The Needles

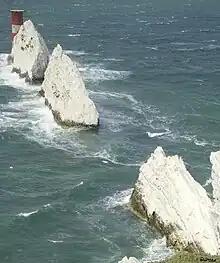
The Needles from the cliffs inshore at The Needles Battery showing the Needles Lighthouse

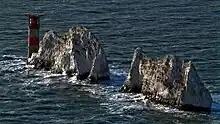
Close-up of the needles

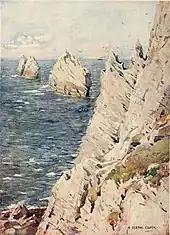
The Needles – From the Beautiful Britain series, The Isle of Wight, by G. E. Mitton

The Needles are a row of three stacks of chalk that rise about out of the sea off the western extremity of the Isle of Wight in the English Channel, United Kingdom, close to Alum Bay and Scratchell's Bay, and part of Totland, the westernmost civil parish of the Isle of Wight. The Needles Lighthouse stands at the outer, western end of the formation. Built in 1859, it has been automated since 1994. The waters and adjoining seabed form part of the Needles Marine Conservation Zone and the Needles along with the shore and heath above are part of the Headon Warren and West High Down Site of Special Scientific Interest.